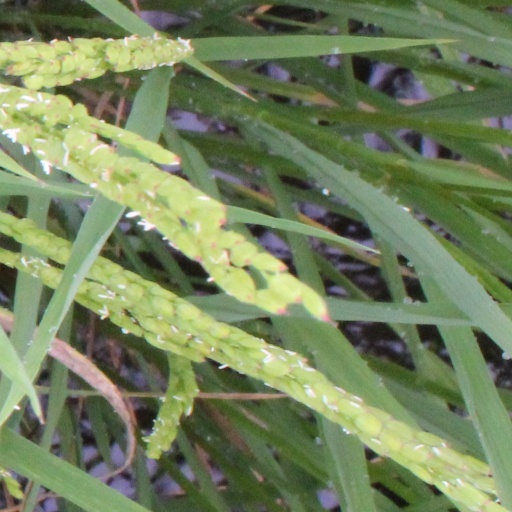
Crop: rice